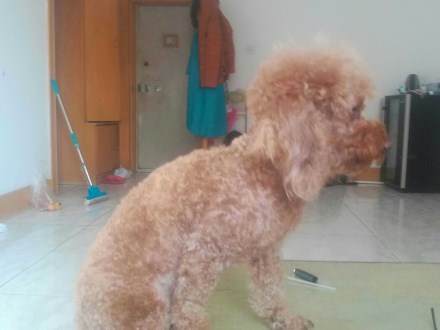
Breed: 7449-n000128-teddy